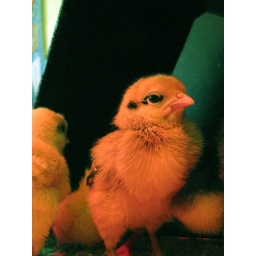
A small chicken in the animal house.